Adidas Predator

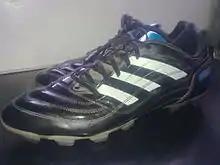
A pair of Adidas Predator X's

The Adidas "Predator X" shoes introduced in late 2009 have the "Power spine technology", the Predator element and a host of advancements from Adidas, all intended for better performance. Adidas developed a new upper material they call "Taurus" leather. The Adidas Predator X football boots are the first Predator to remove the tongue, which Adidas says improves performance. They claim it reduces the material between the ball and boot to give better ball feel, and that the new boot collar gives a more secure fit.